Defence Forces of Georgia

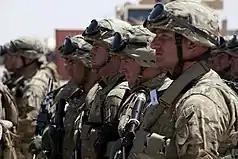

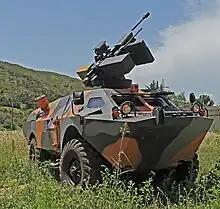
Modernized BRDM-2 of Georgian Land Forces

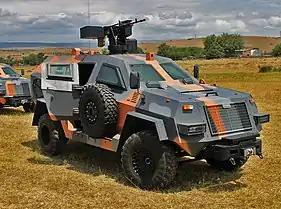
Georgian made Didgori-2

The Chief of General Staff is the highest-ranking officer in the military, heading the General Staff and being the ex officio Deputy Chief of the Defence Forces, who is the commander of the Defence Forces, being appointed by the Minister of Defence. The senior enlisted advisor of the Georgian military is the Sergeant Major of the Georgian Defence Forces, currently Sergeant Major Koba Tsirekidze (appointed on 11 April 2016).